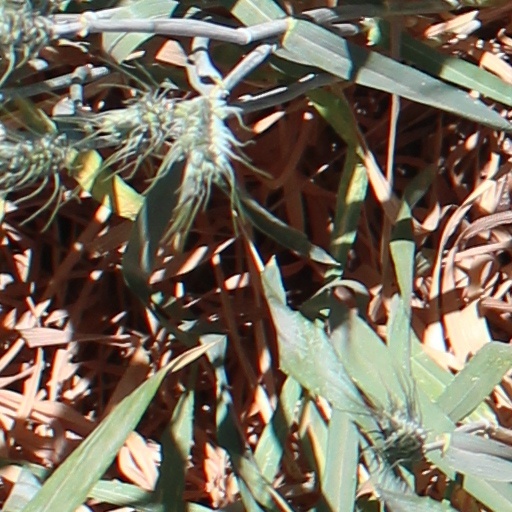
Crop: wheat